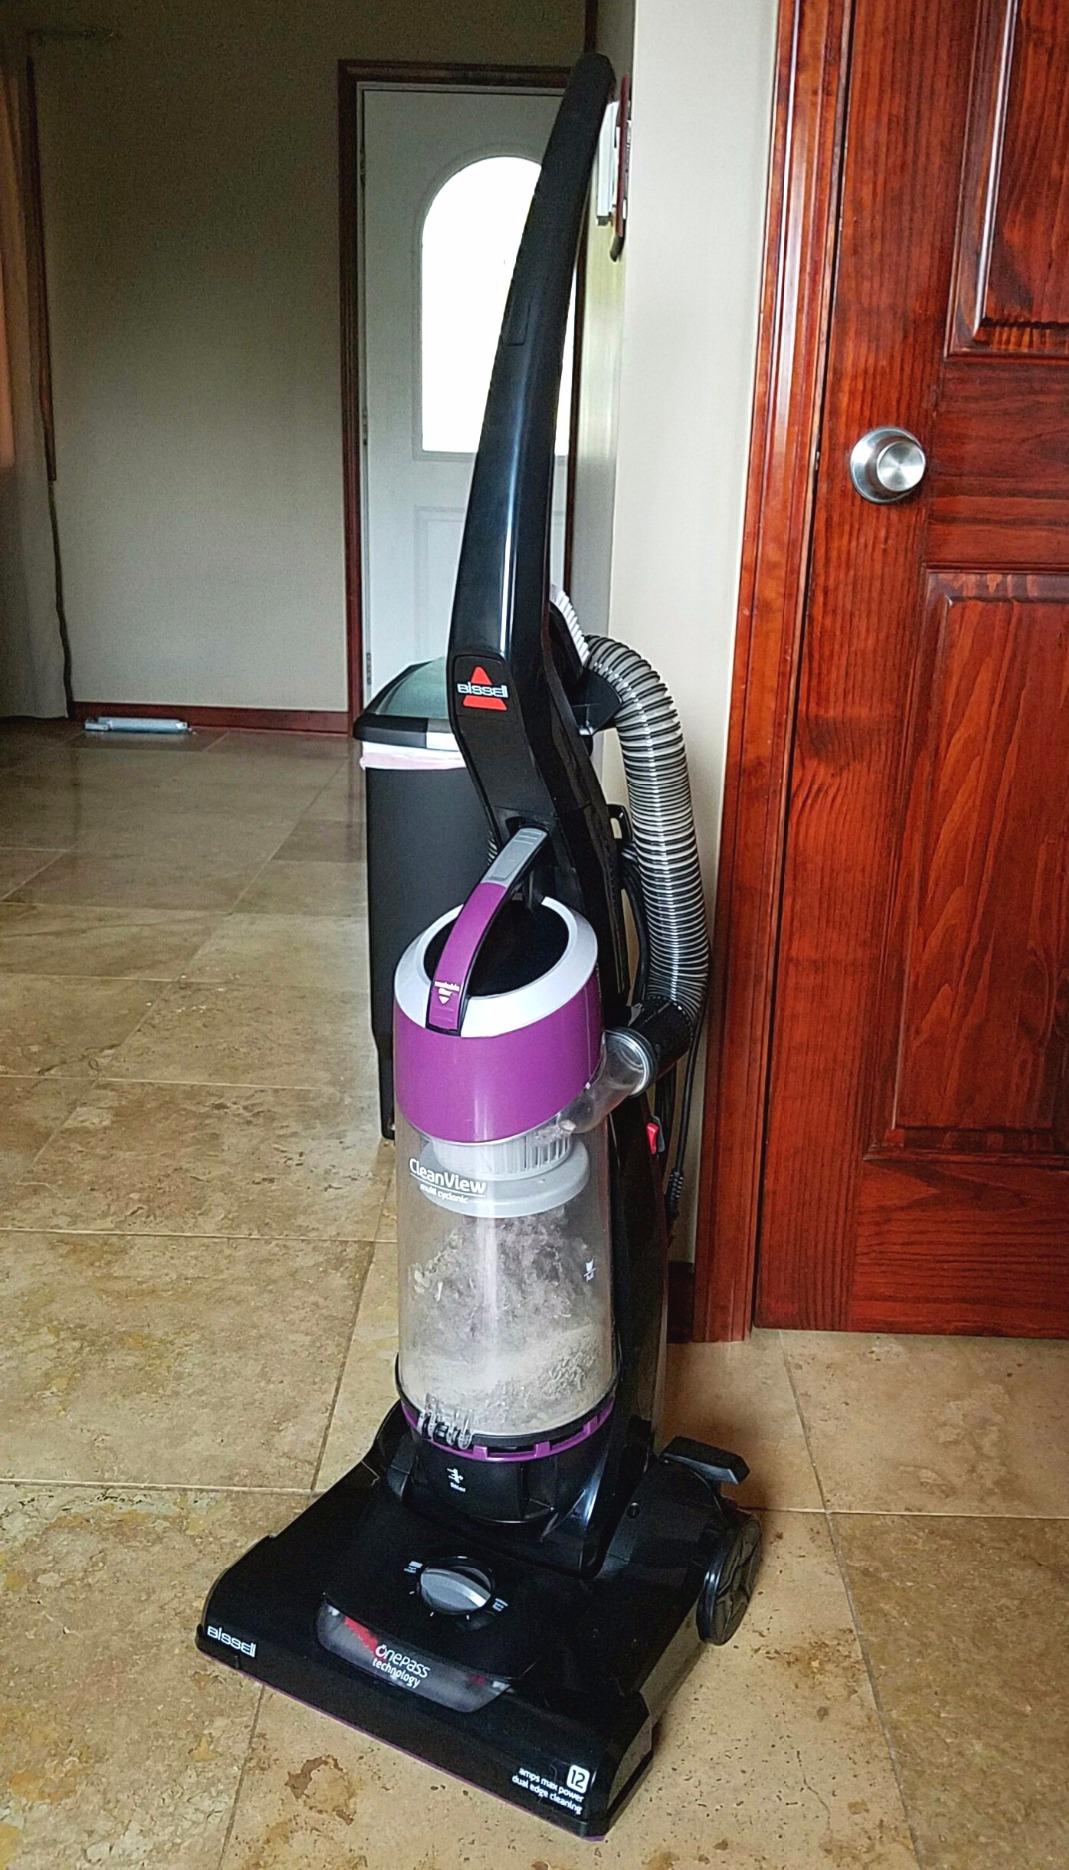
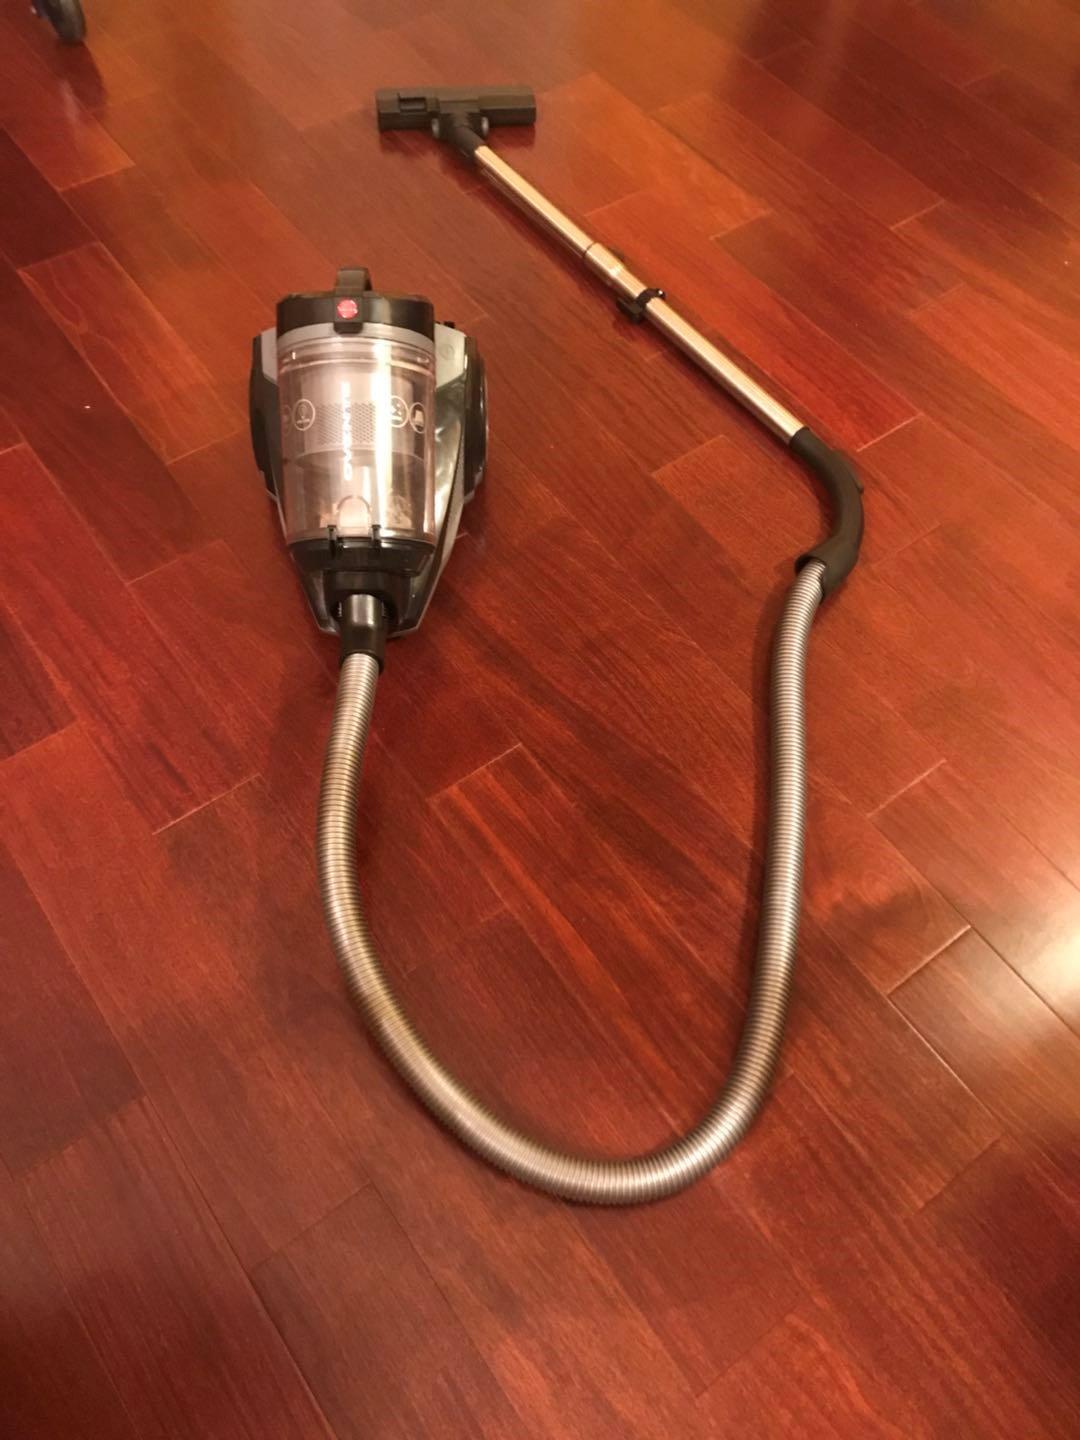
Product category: items_vacuum
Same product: no